Schipperke

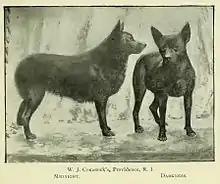
Schipperkes circa 1897

The earlier common references to Schipperkes suggest that they may have originated in the 1600's in Flanders.